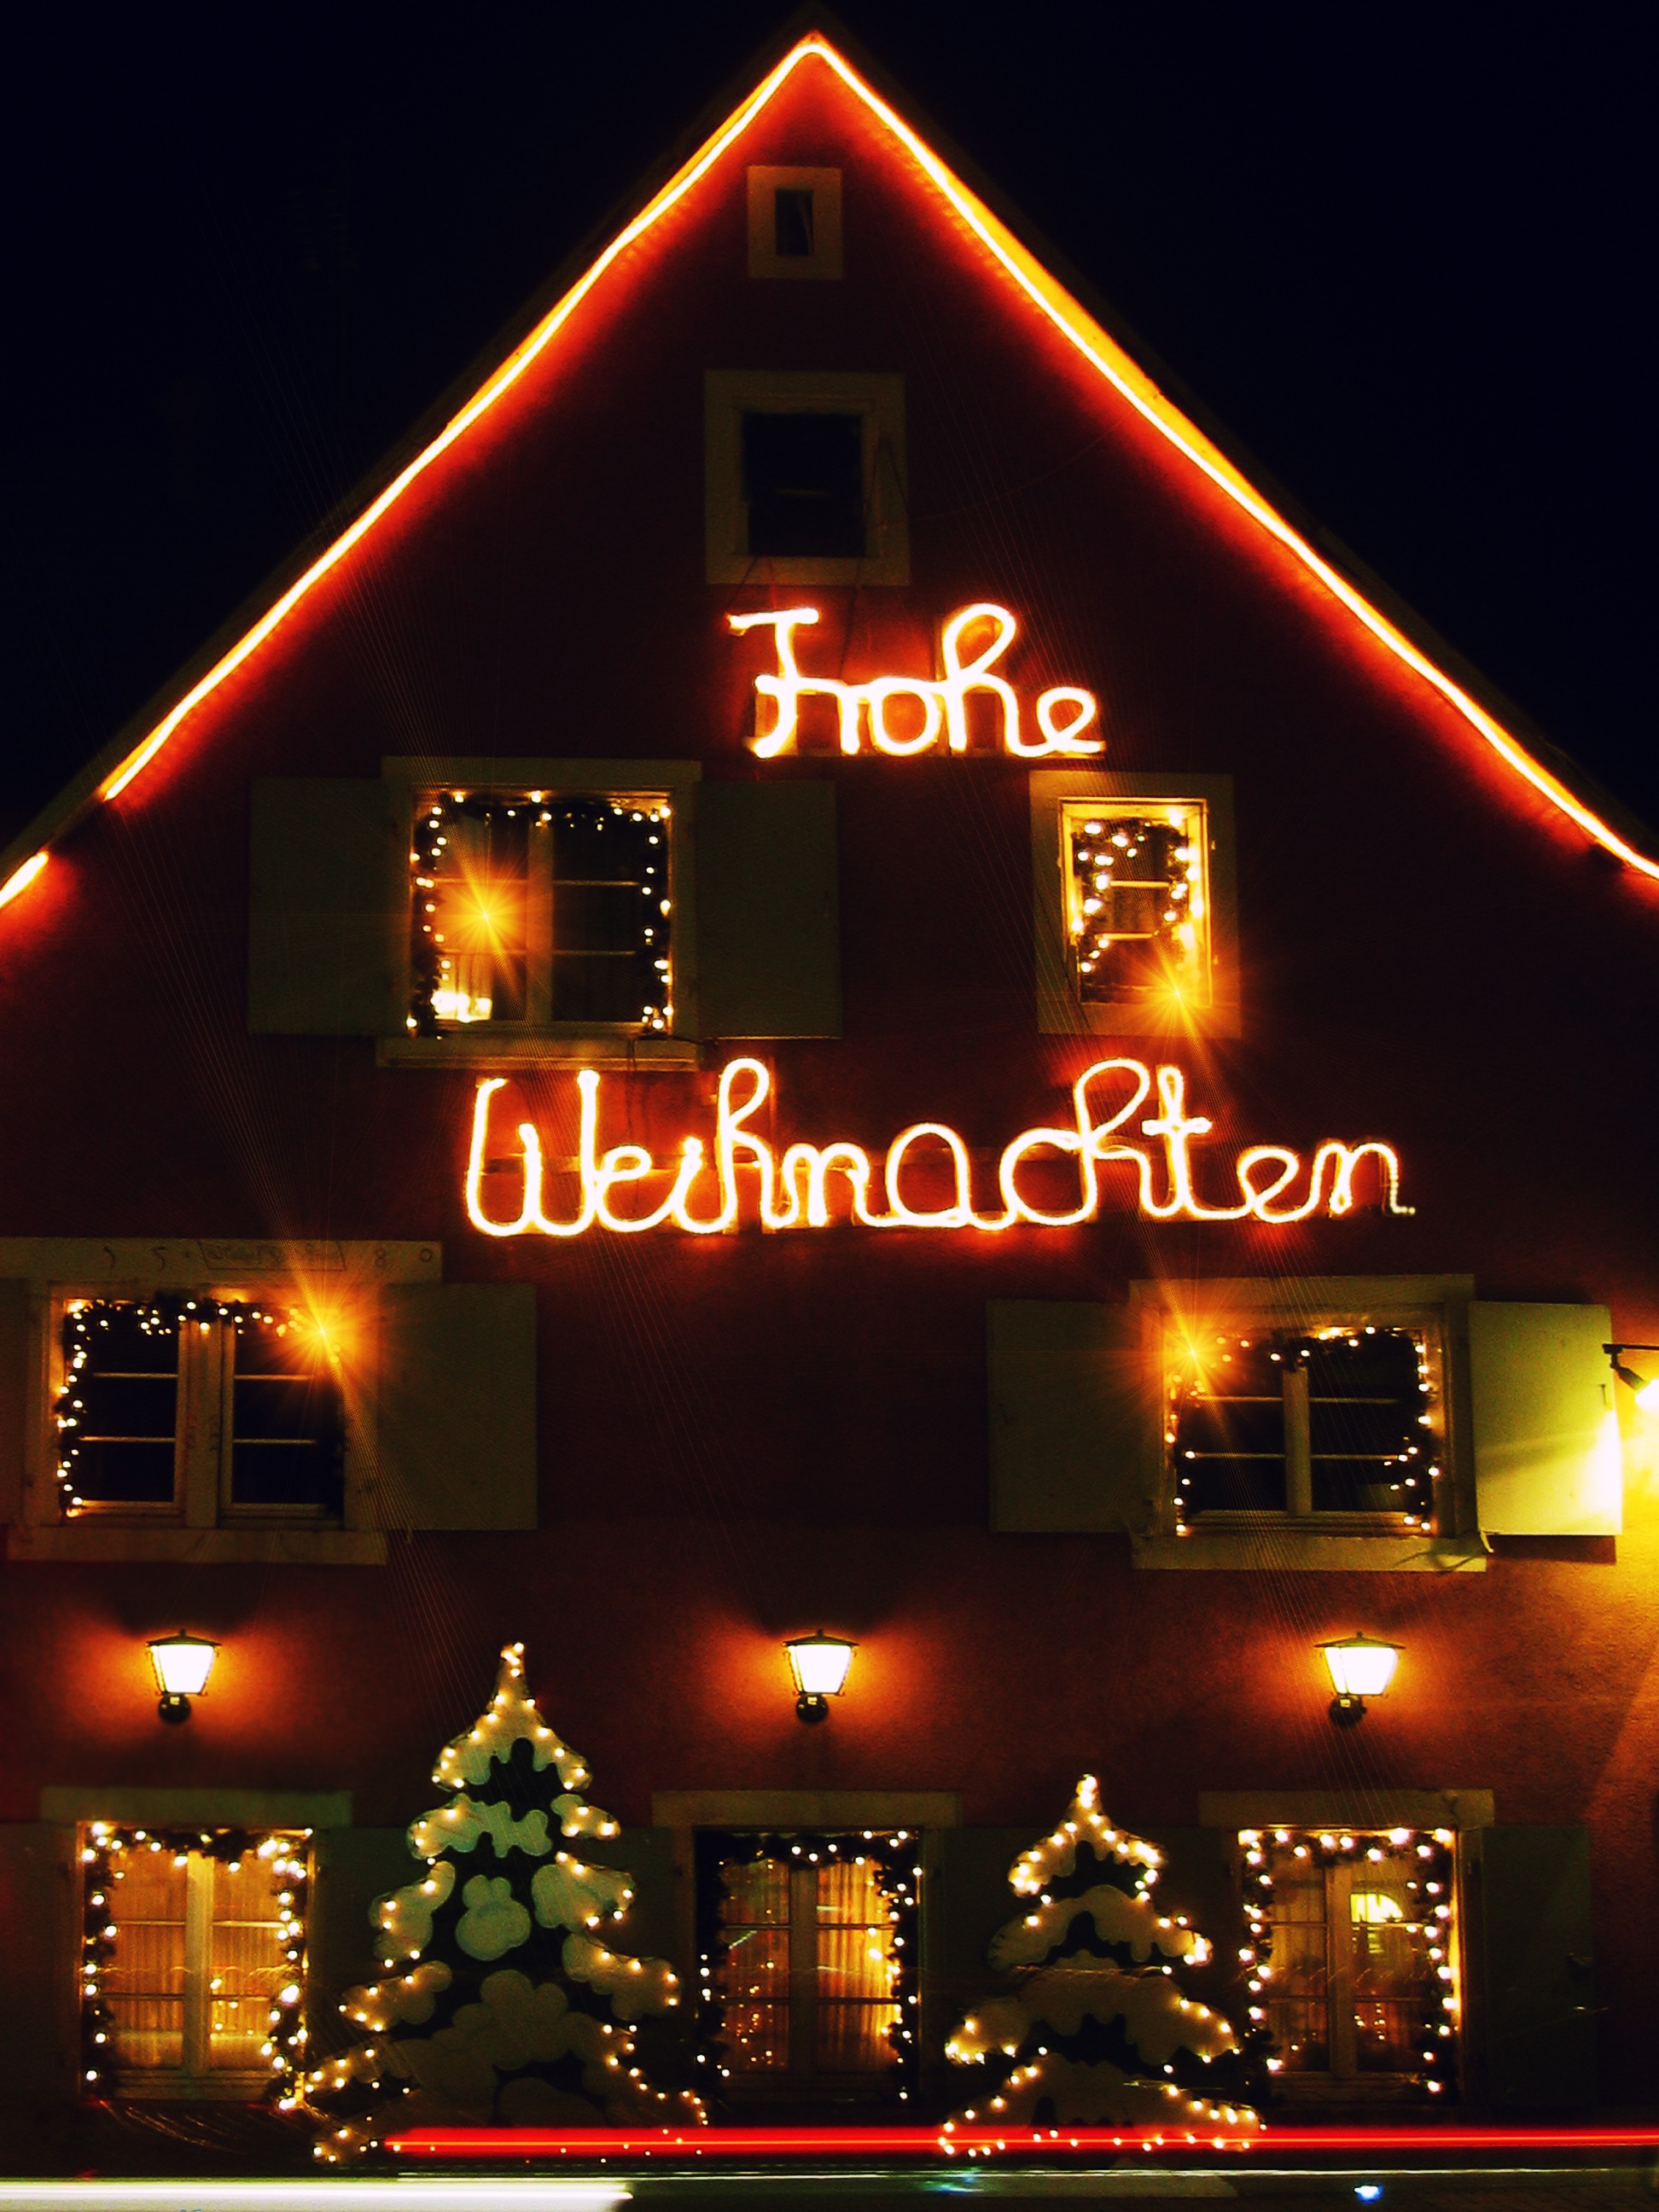
tree, winter, light, atmosphere, home, celebration, decoration, christmas, lighting, decor, christmas tree, advent, christmas decoration, jewellery, font, christ, art, festival, happy, holidays, inscription, joy, december, wishes, santa claus, give, nicholas, tree decorations, christmas lights, house jewelry, wish list